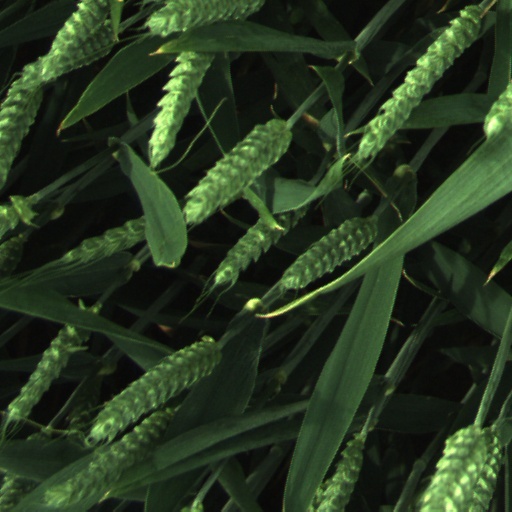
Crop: wheat